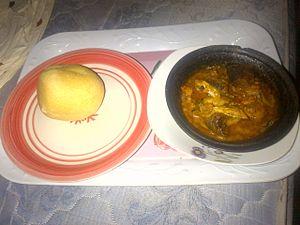
La soupe banga est une soupe consommée dans le delta du Niger, et plus largement au Nigeria et au Cameroun, dont l’ingrédient principal est la pulpe du fruit du palmier à huile. Elle s’apparente à la sauce graine consommée dans une partie de l’Afrique de l’Ouest, et à la moambe d’Afrique centrale.